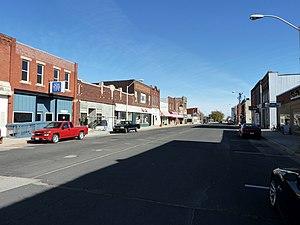
La ville de Blooming Prairie est située dans le comté de Steele, dans l’État du Minnesota, aux États-Unis. Sa population s’élevait à 1 996 habitants lors du recensement de 2010, estimée à 1 987 habitants en 2016. À noter qu’une fraction de Blooming Prairie s’étend sur le comté de Dodge.